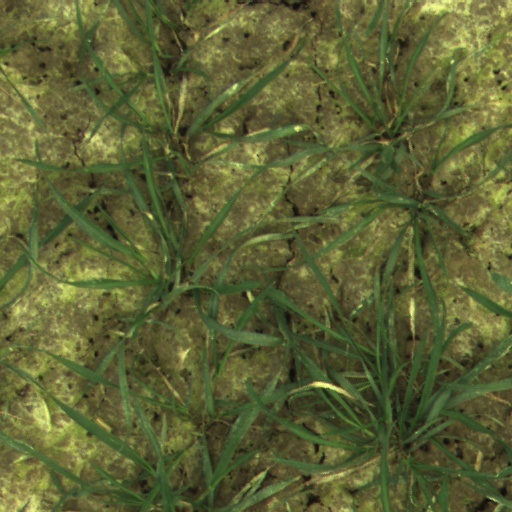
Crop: wheat